Johan Museeuw

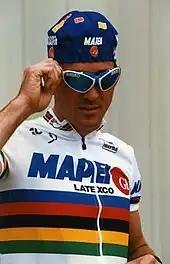
Museeuw in the rainbow jersey in 1997

In 1996 he won the Brabantse Pijl, but was third in the Tour of Flanders after suffering mechanical failure. The next week, he finally claimed his first victory in Paris–Roubaix. His Mapei–GB team dominated the race and Museeuw arrived together with his Italian teammates Gianluca Bortolami and Andrea Tafi on the Roubaix Velodrome. Team manager Patrick Lefevere received a phone call from the office of Mapei's managing director, Giorgio Squinzi, ordering Museeuw to win the race. In the summer he won his second Belgian national road race title, but again failed to win a stage in the Tour de France. After a disappointing performance in Paris–Tours, where he wanted to secure his overall lead in the World Cup, he stated he intended to quit cycling altogether. He changed his mind and started the next week in the world championship road race, where he was not considered a favourite because of the mountainous course in Lugano. To the surprise of many, and on his 31st birthday, Museeuw became world champion after a long breakaway with Mauro Gianetti, beating the Swiss in a two-man sprint. Subsequently, he went on to win his second World Cup final standing.